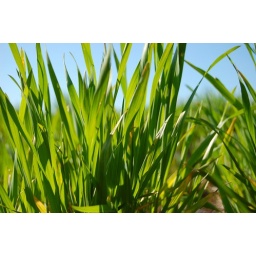
Thick grass growing in a field outside of Greencastle, PA.